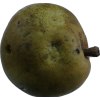
Label: pear